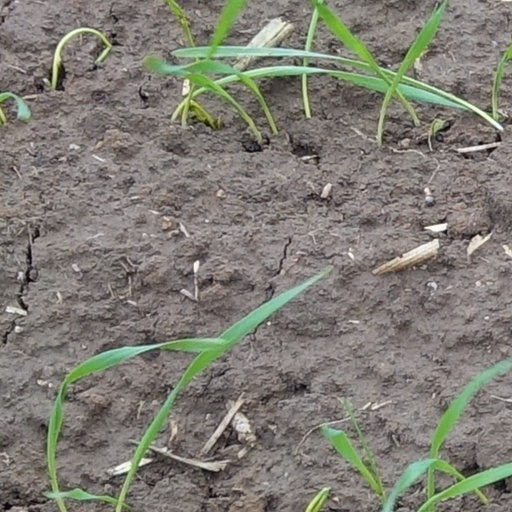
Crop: wheat